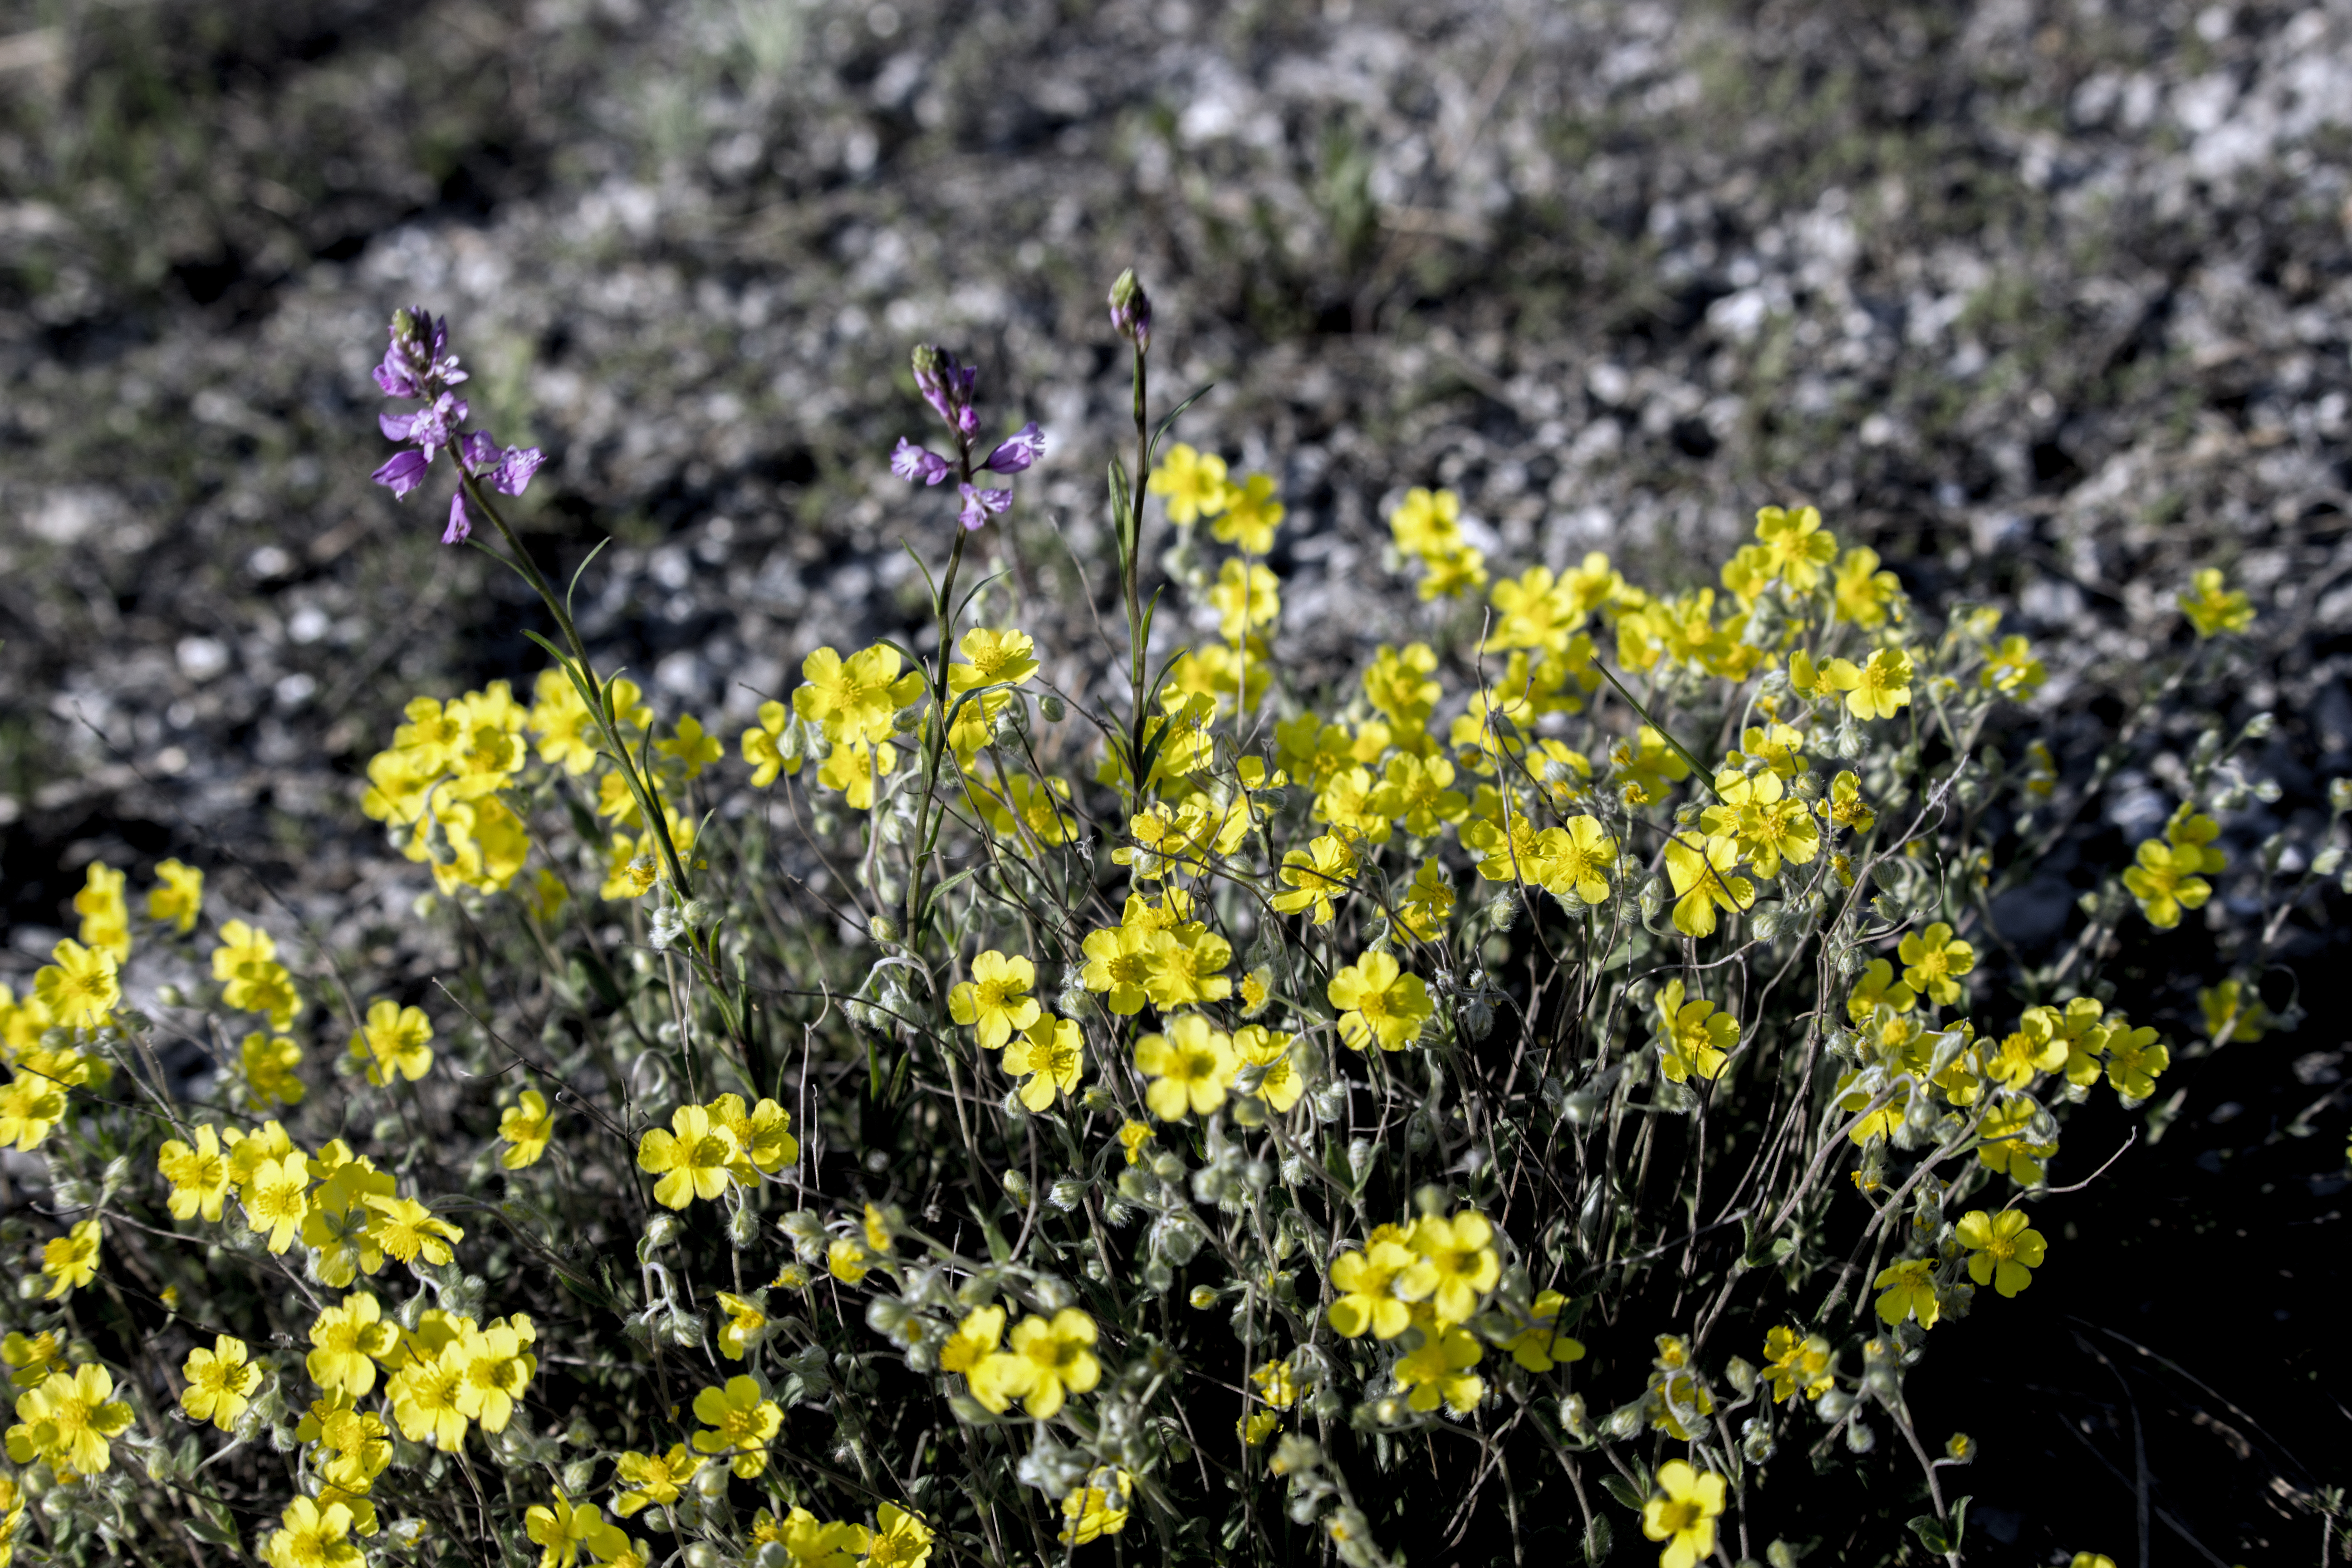
stones, sand, grass, flower, flora, plant, yellow, wildflower, spring, subshrub, flowering plant